Dresden Transport Museum

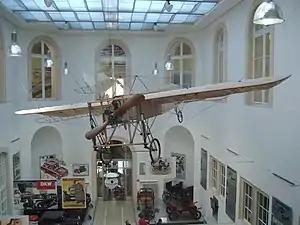
Historical aeroplane in the foyer

The German tourism website www.germany-tourism.de describes a visit to the museum as "like stepping into another world. Its unparalleled collection includes historical examples from pre-industrial eras, post-1850 vehicles, and unique exhibits with special historical significance - from delicate miniatures to colossal originals, such as the legendary Saxon "Muldenthal" locomotive (1861). A sedan chair dating from 1705, the museum's oldest exhibit, and a horse-drawn bus are milestones in the history of public transportation in Dresden. The museum also chronicles the history of aviation from the hot air balloon to the supersonic airliner."